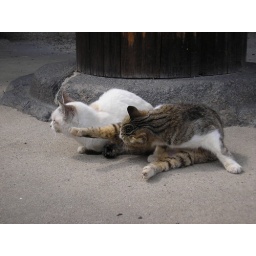
The brown one is kicking the white one in the face. Nara (Japan)